Christ's College, Christchurch

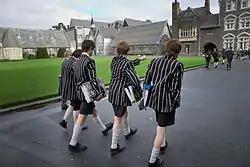
Boys wearing the college's uniform.

In keeping with the tradition of English public schools, Christ's College has ten Houses accommodating around 700 students. There are three boarding houses and the dayboys are organised into seven more houses. Each house has a housemaster responsible for the care of the boys.